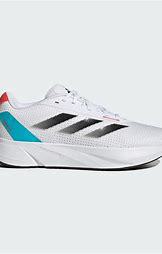
Brand: Adidas
Model: Duramo SL